Gabriel Lippmann

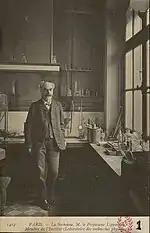
"Professor Lippmann in the Sorbonne laboratory for research in physics" (Bibliothèque de la Sorbonne, NuBIS)

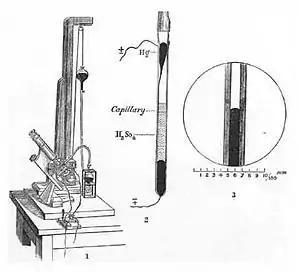
Lippmann's electrometer (1872)

One of Lippmann's early discoveries was the relationship between electrical and capillary phenomena, which allowed him to develop a sensitive capillary electrometer, subsequently known as the Lippmann electrometer which was used in the first ECG machine. In a paper delivered to the Philosophical Society of Glasgow on 17 January 1883, John G. M'Kendrick described the apparatus as follows: